Area code 604

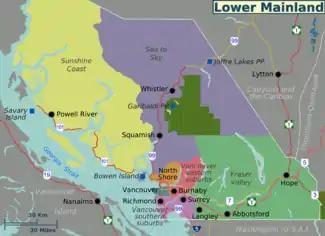
Area code 604 serves the coloured areas, as well as D'Arcy and McGillivray (slightly southwest of Seton Lake, pictured near the top right), Yale and Boston Bar (between Hope and Lytton near the Highway 1 marker), and communities along Highway 3 west of Allison Pass (not pictured). Lasqueti Island, however, is in numbering plan area 250.

Area code 604 is a telephone area code in the North American Numbering Plan for the southwestern corner of British Columbia, Canada. The numbering plan area comprises Metro Vancouver, the Sunshine Coast, Howe Sound / Sea-to-Sky Corridor, Fraser Valley, and the lower Fraser Canyon regions. The area code is one of the nine original North American area codes assigned to Canada in 1947. The numbering plan area is also served by area codes 236, 257, 672, and 778 in an overlay complex that extends to the entire province.